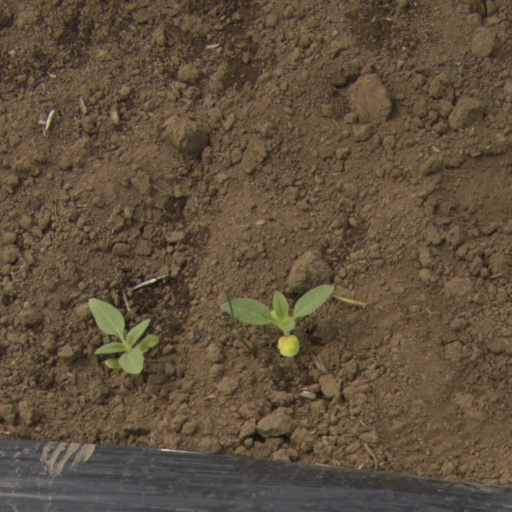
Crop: Jerusalem artichoke